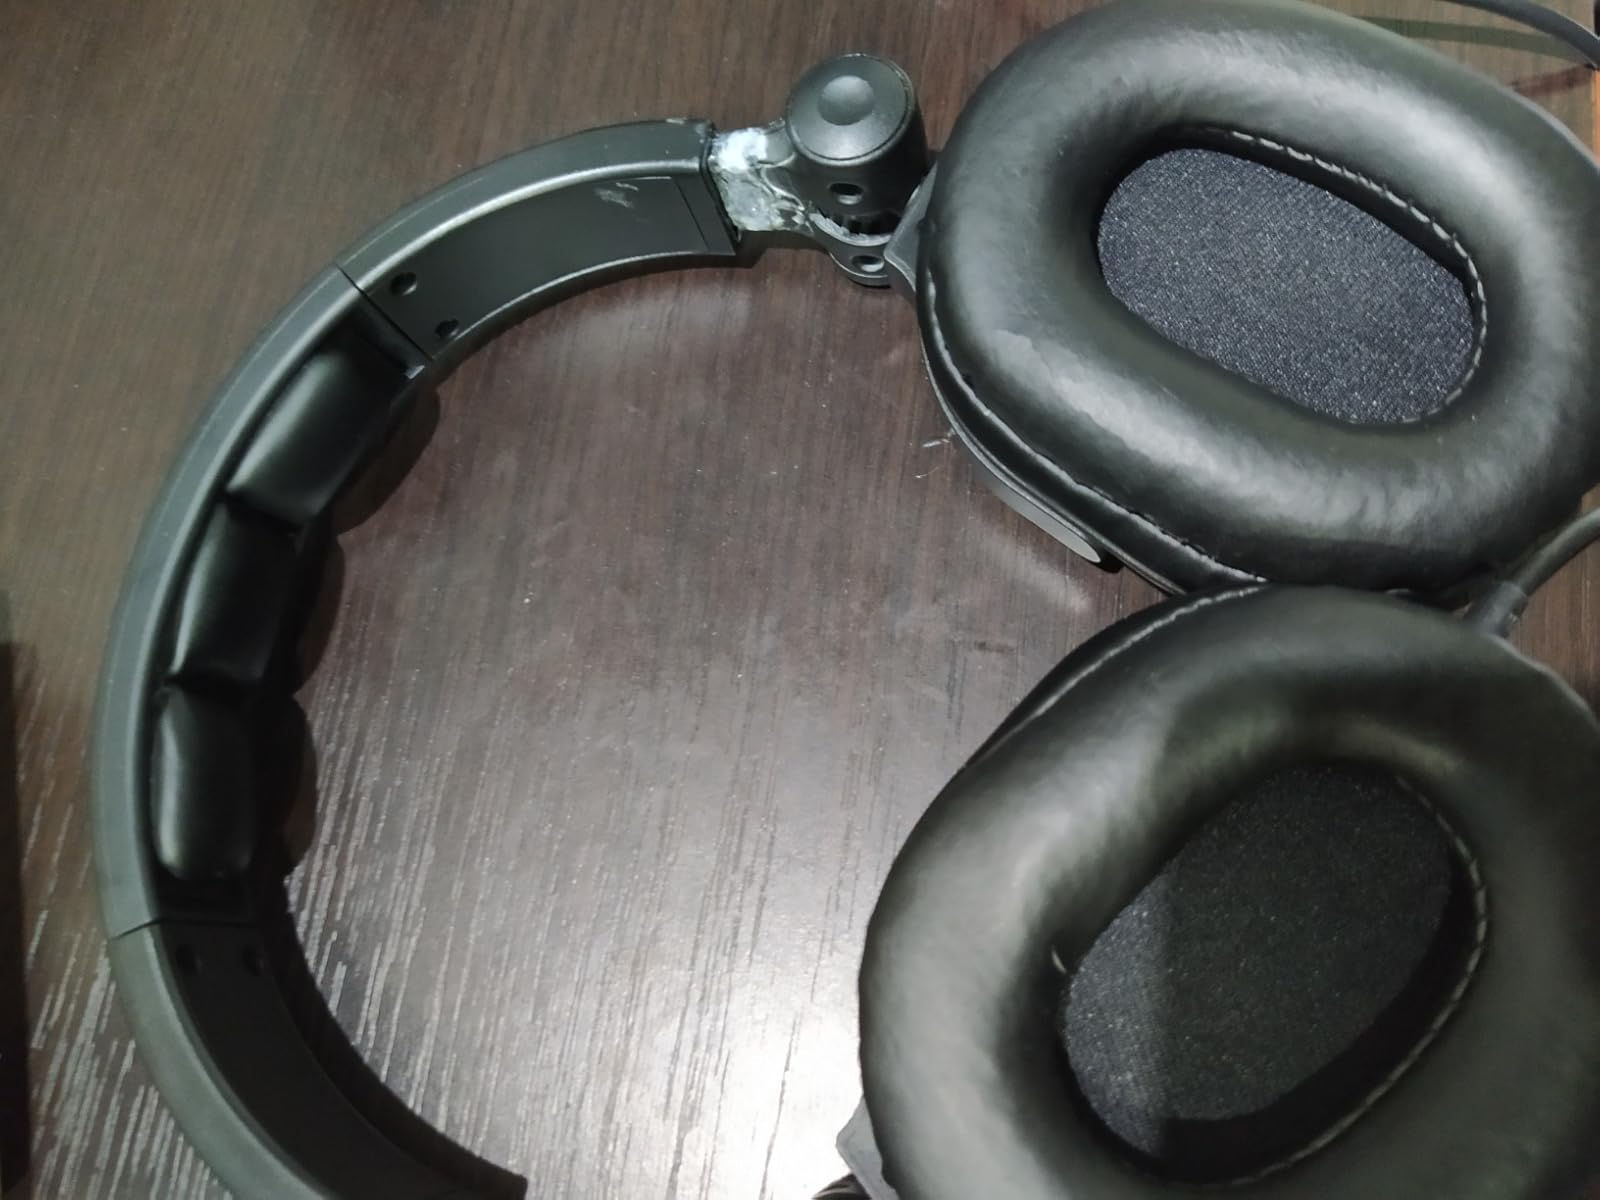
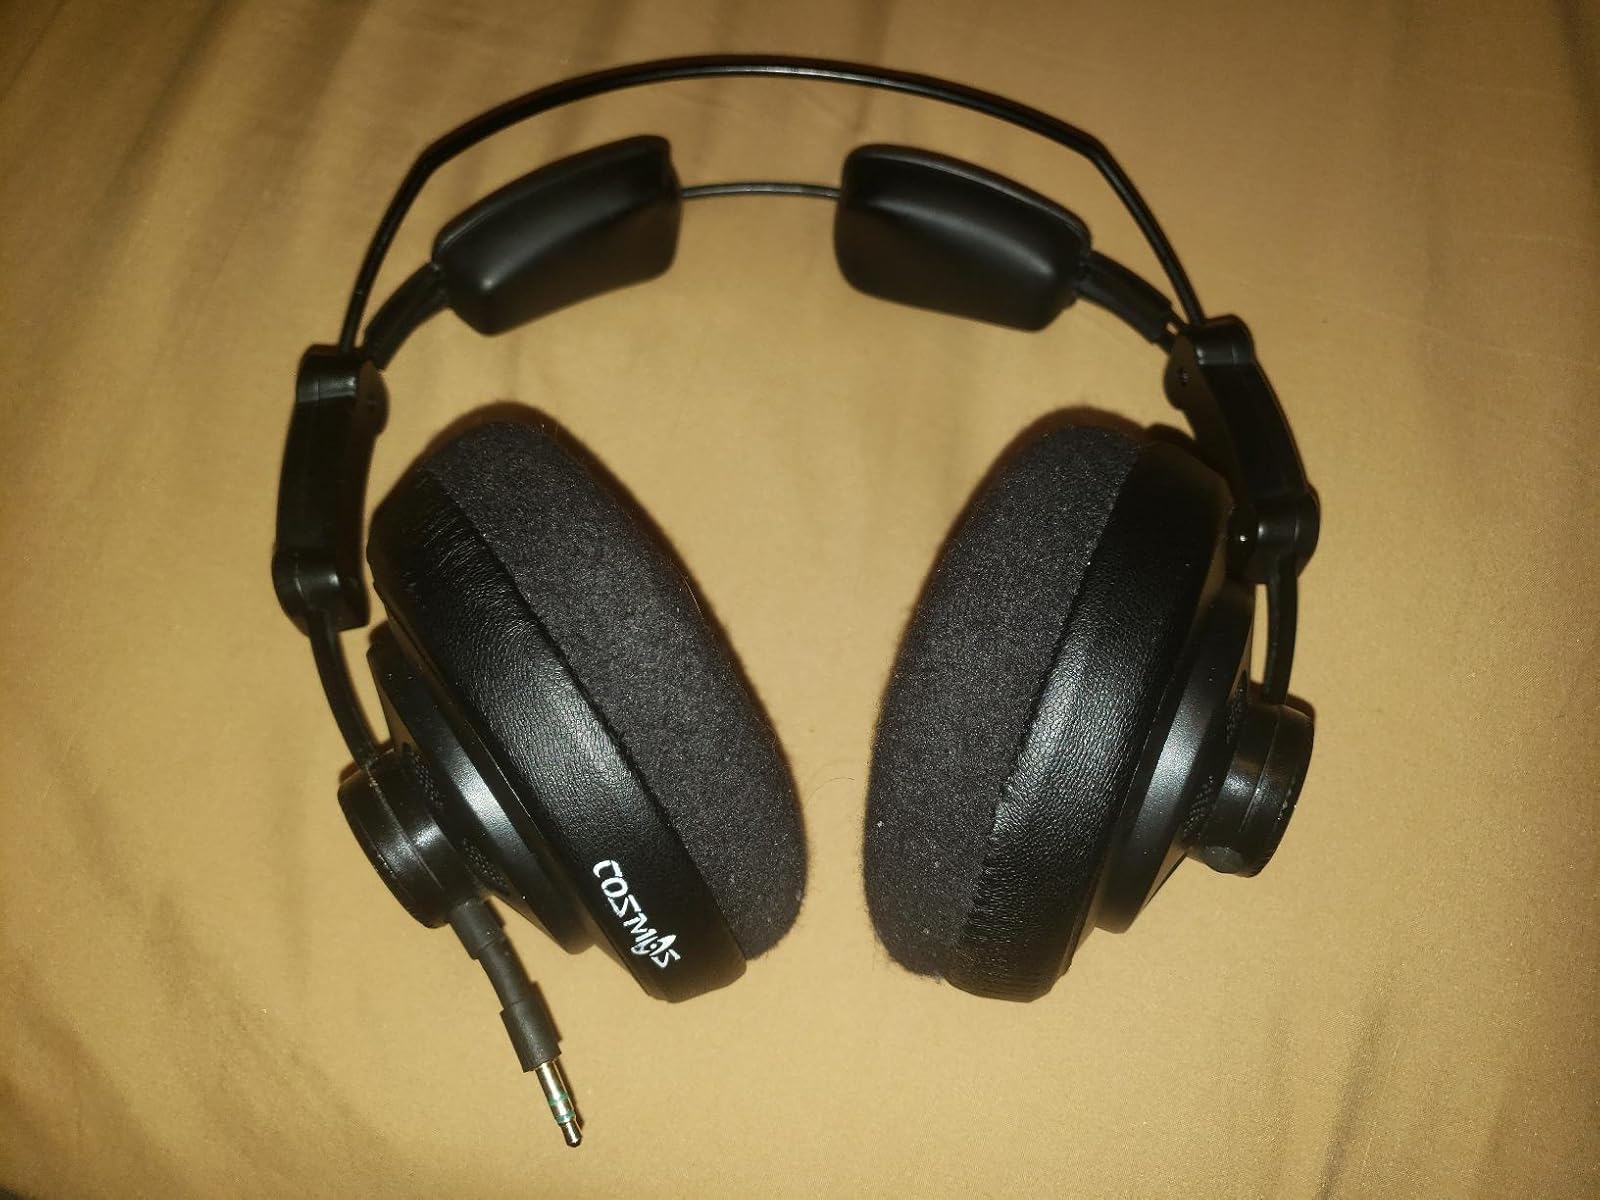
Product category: headphones
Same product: no